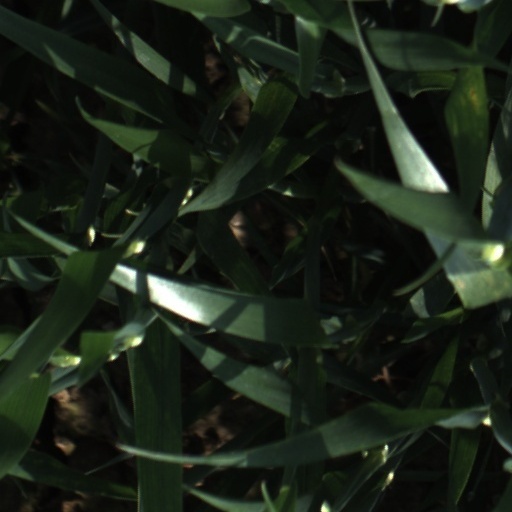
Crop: wheat